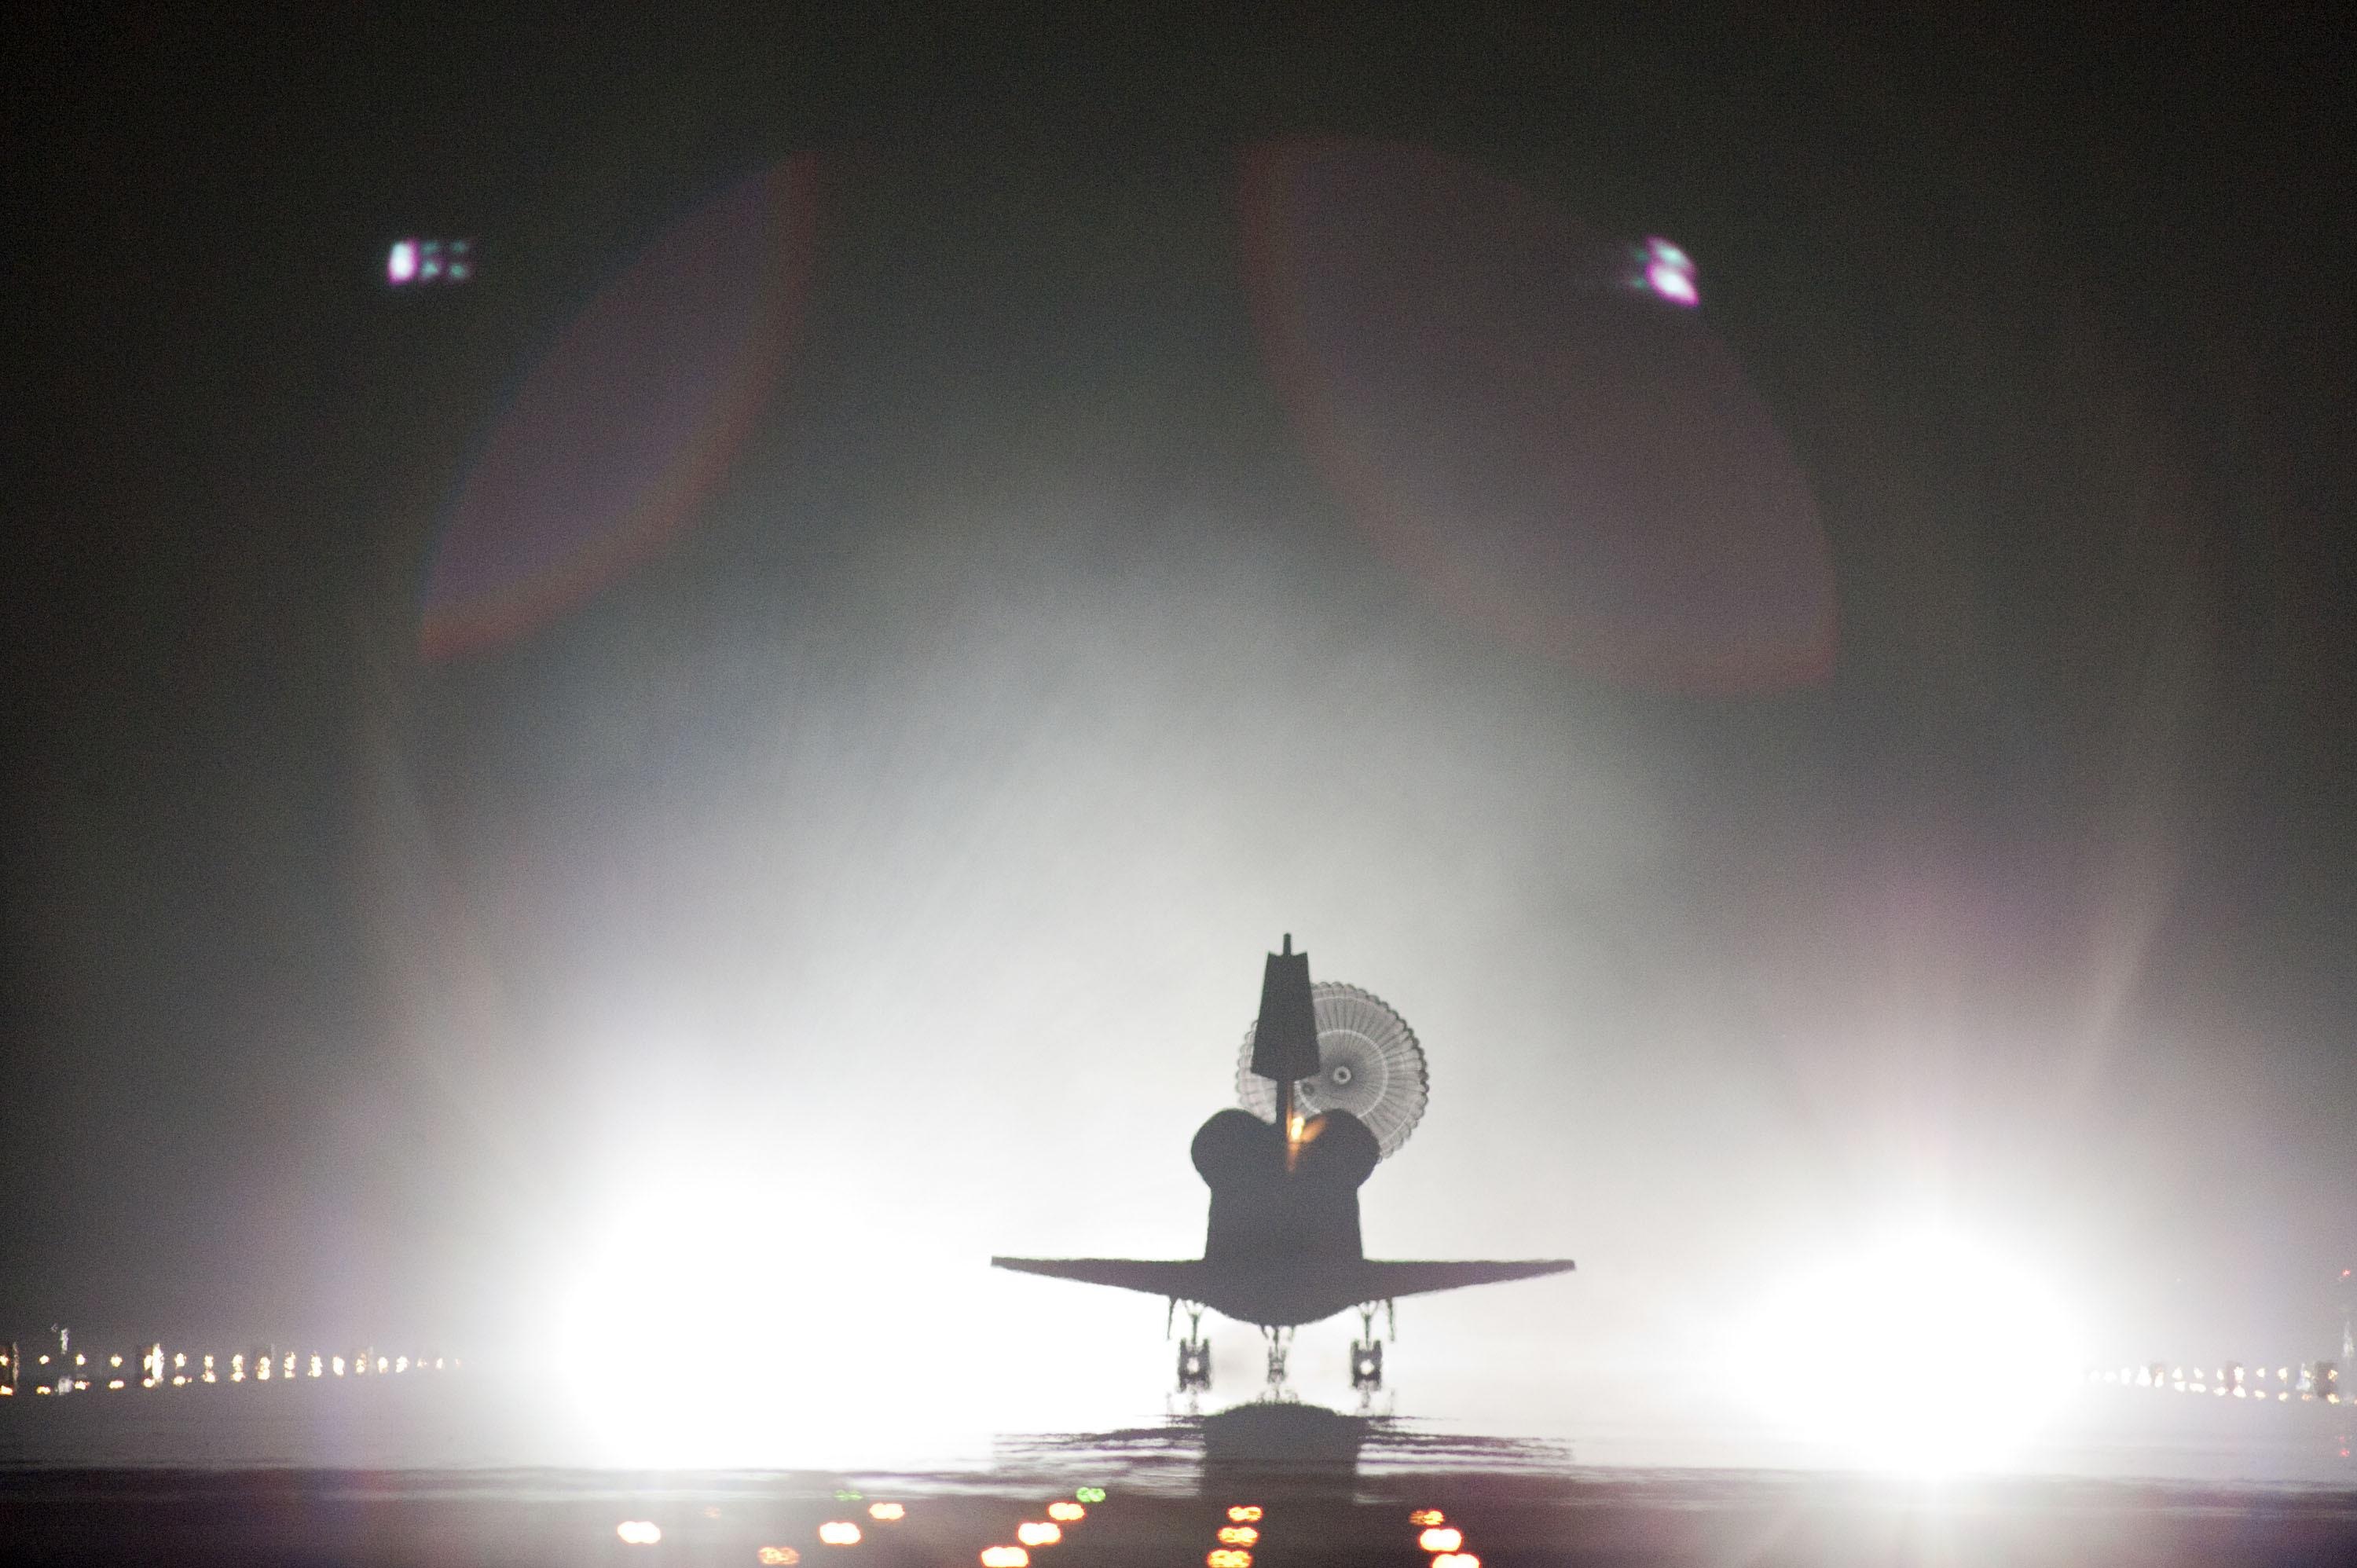
light, mist, night, aircraft, vehicle, darkness, parachute, astronaut, lights, stage, runway, landing, spaceship, spacecraft, space shuttle, atmosphere of earth